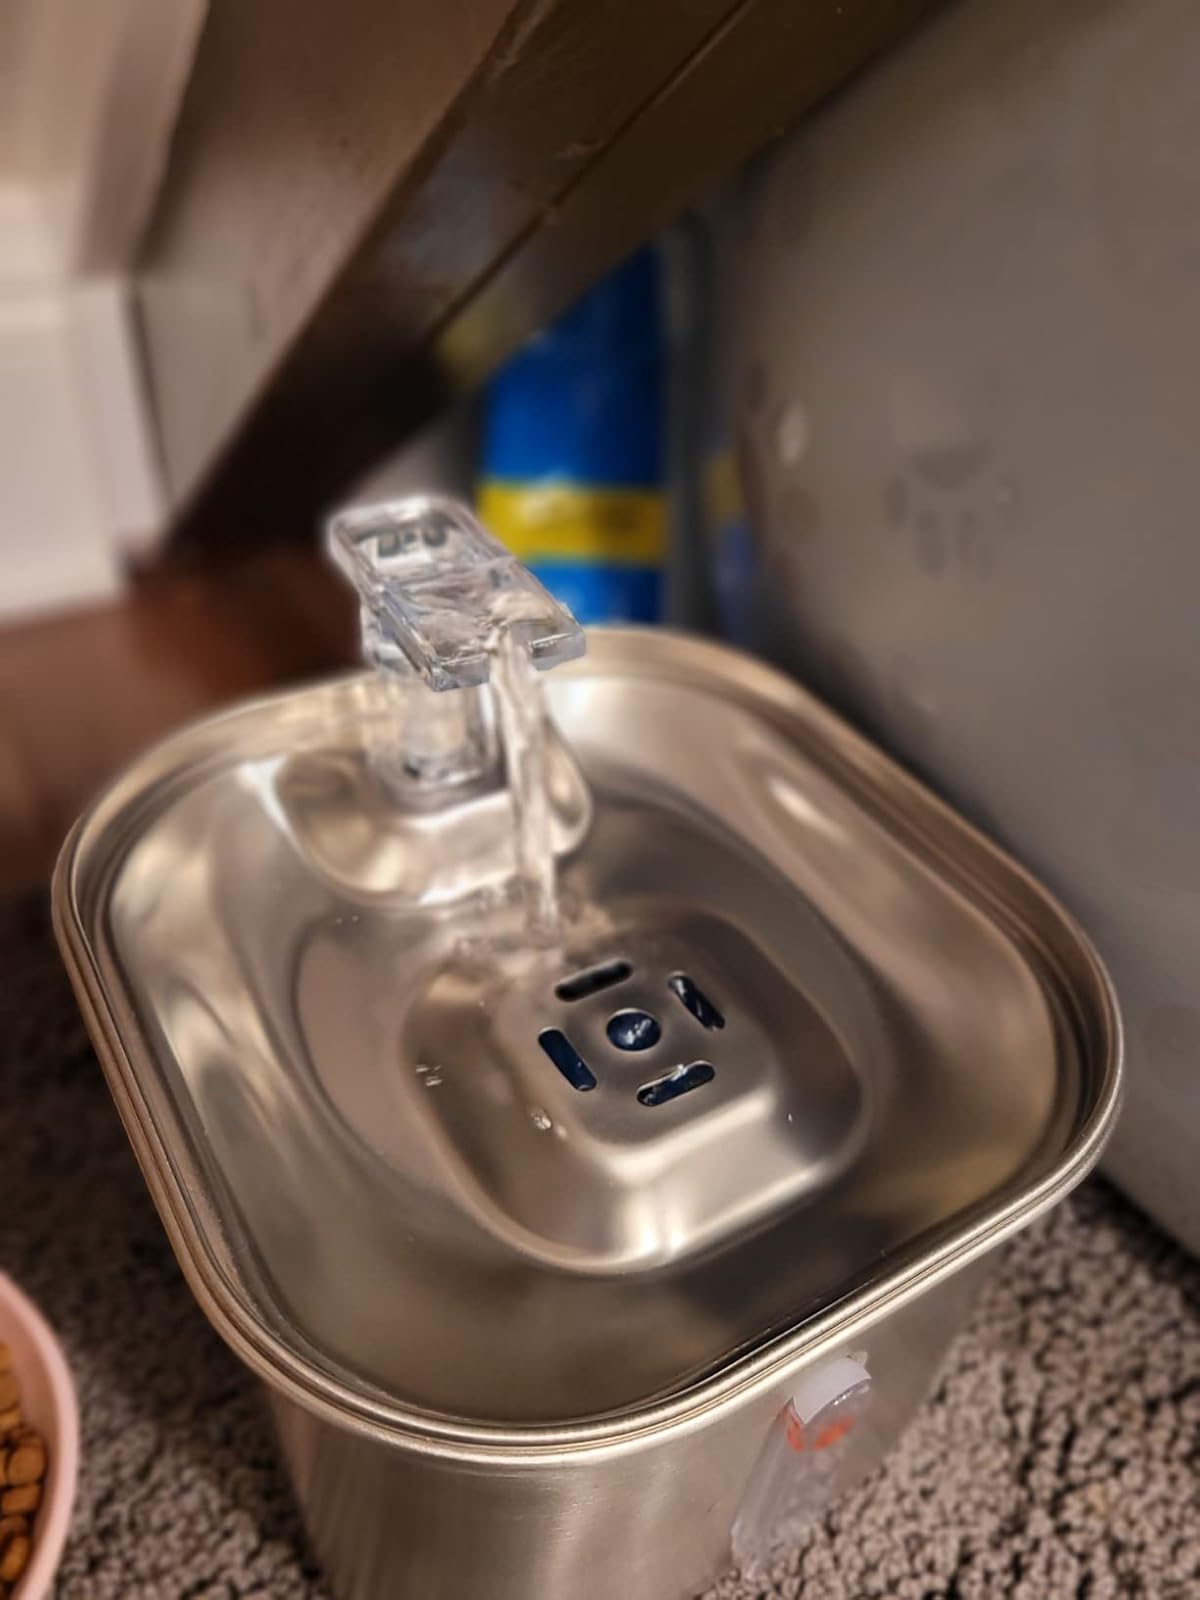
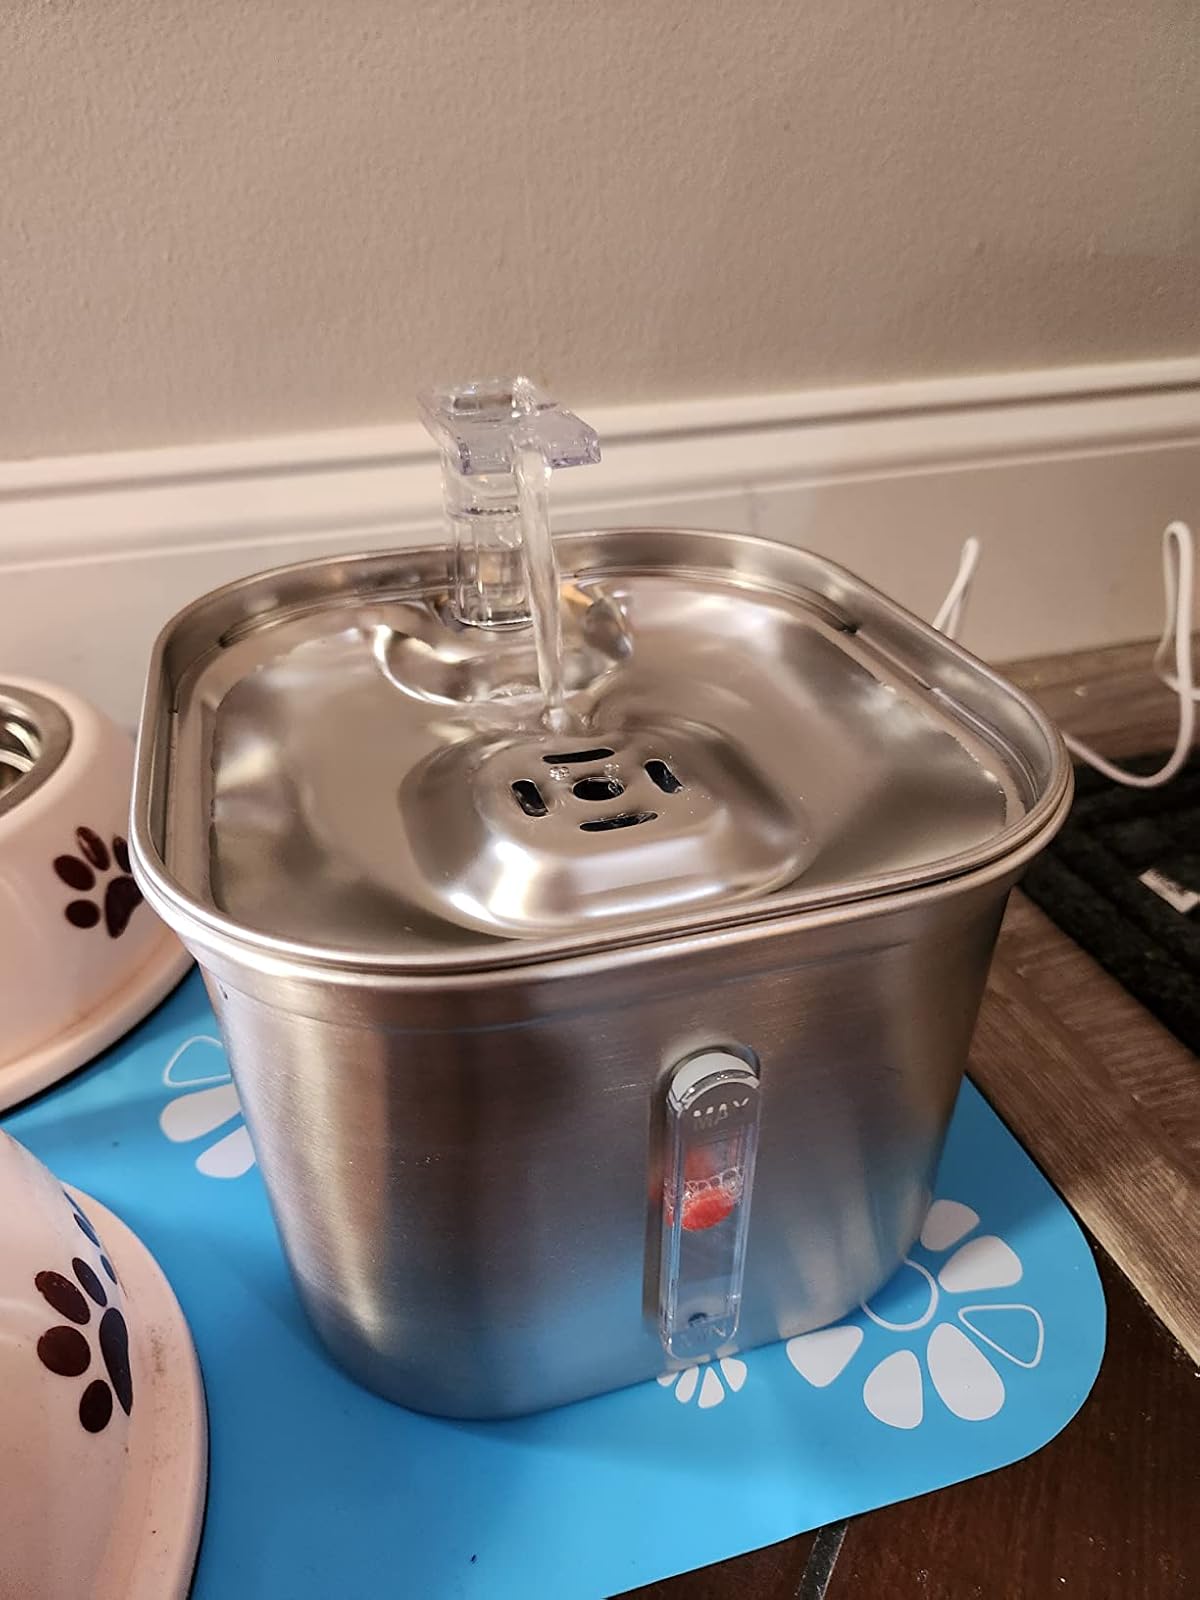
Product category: items_bowl
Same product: yes